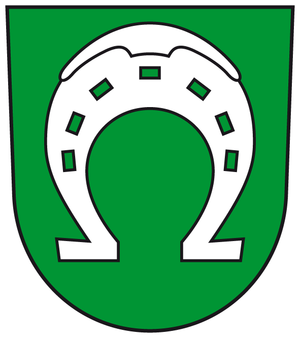
Hambach devenu le 21 octobre 1935 Hambach an der Weinstraße à cause de son territoire viticole a été rattachée à la ville voisine de Neustadt an der Weinstraße en 1969. Le lieu est surtout connu pour la fête de Hambach qui eut lieu au château de la commune en 1832. Ce rassemblement de démocrates eu un fort retentissement dans l'ensemble de la confédération germanique à l'époque.